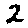
Label: 2